The Red Dragon (train)

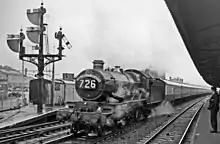
The "Red Dragon" passing through Reading in 1958, hauled by Castle class 5078 "Beaufort"

"The Red Dragon" was introduced by the Western Region of British Railways on 5 June 1950, departing Carmarthen at 07:30 for London Paddington, returning at 17:55. However in practice the main train started and terminated at Swansea with only a through portion working west of there to Carmarthen. Haulage was by Castle class locomotives at first, then by BR Standard Class 7 "Britannias". Both were supplied by Cardiff Canton MPD.